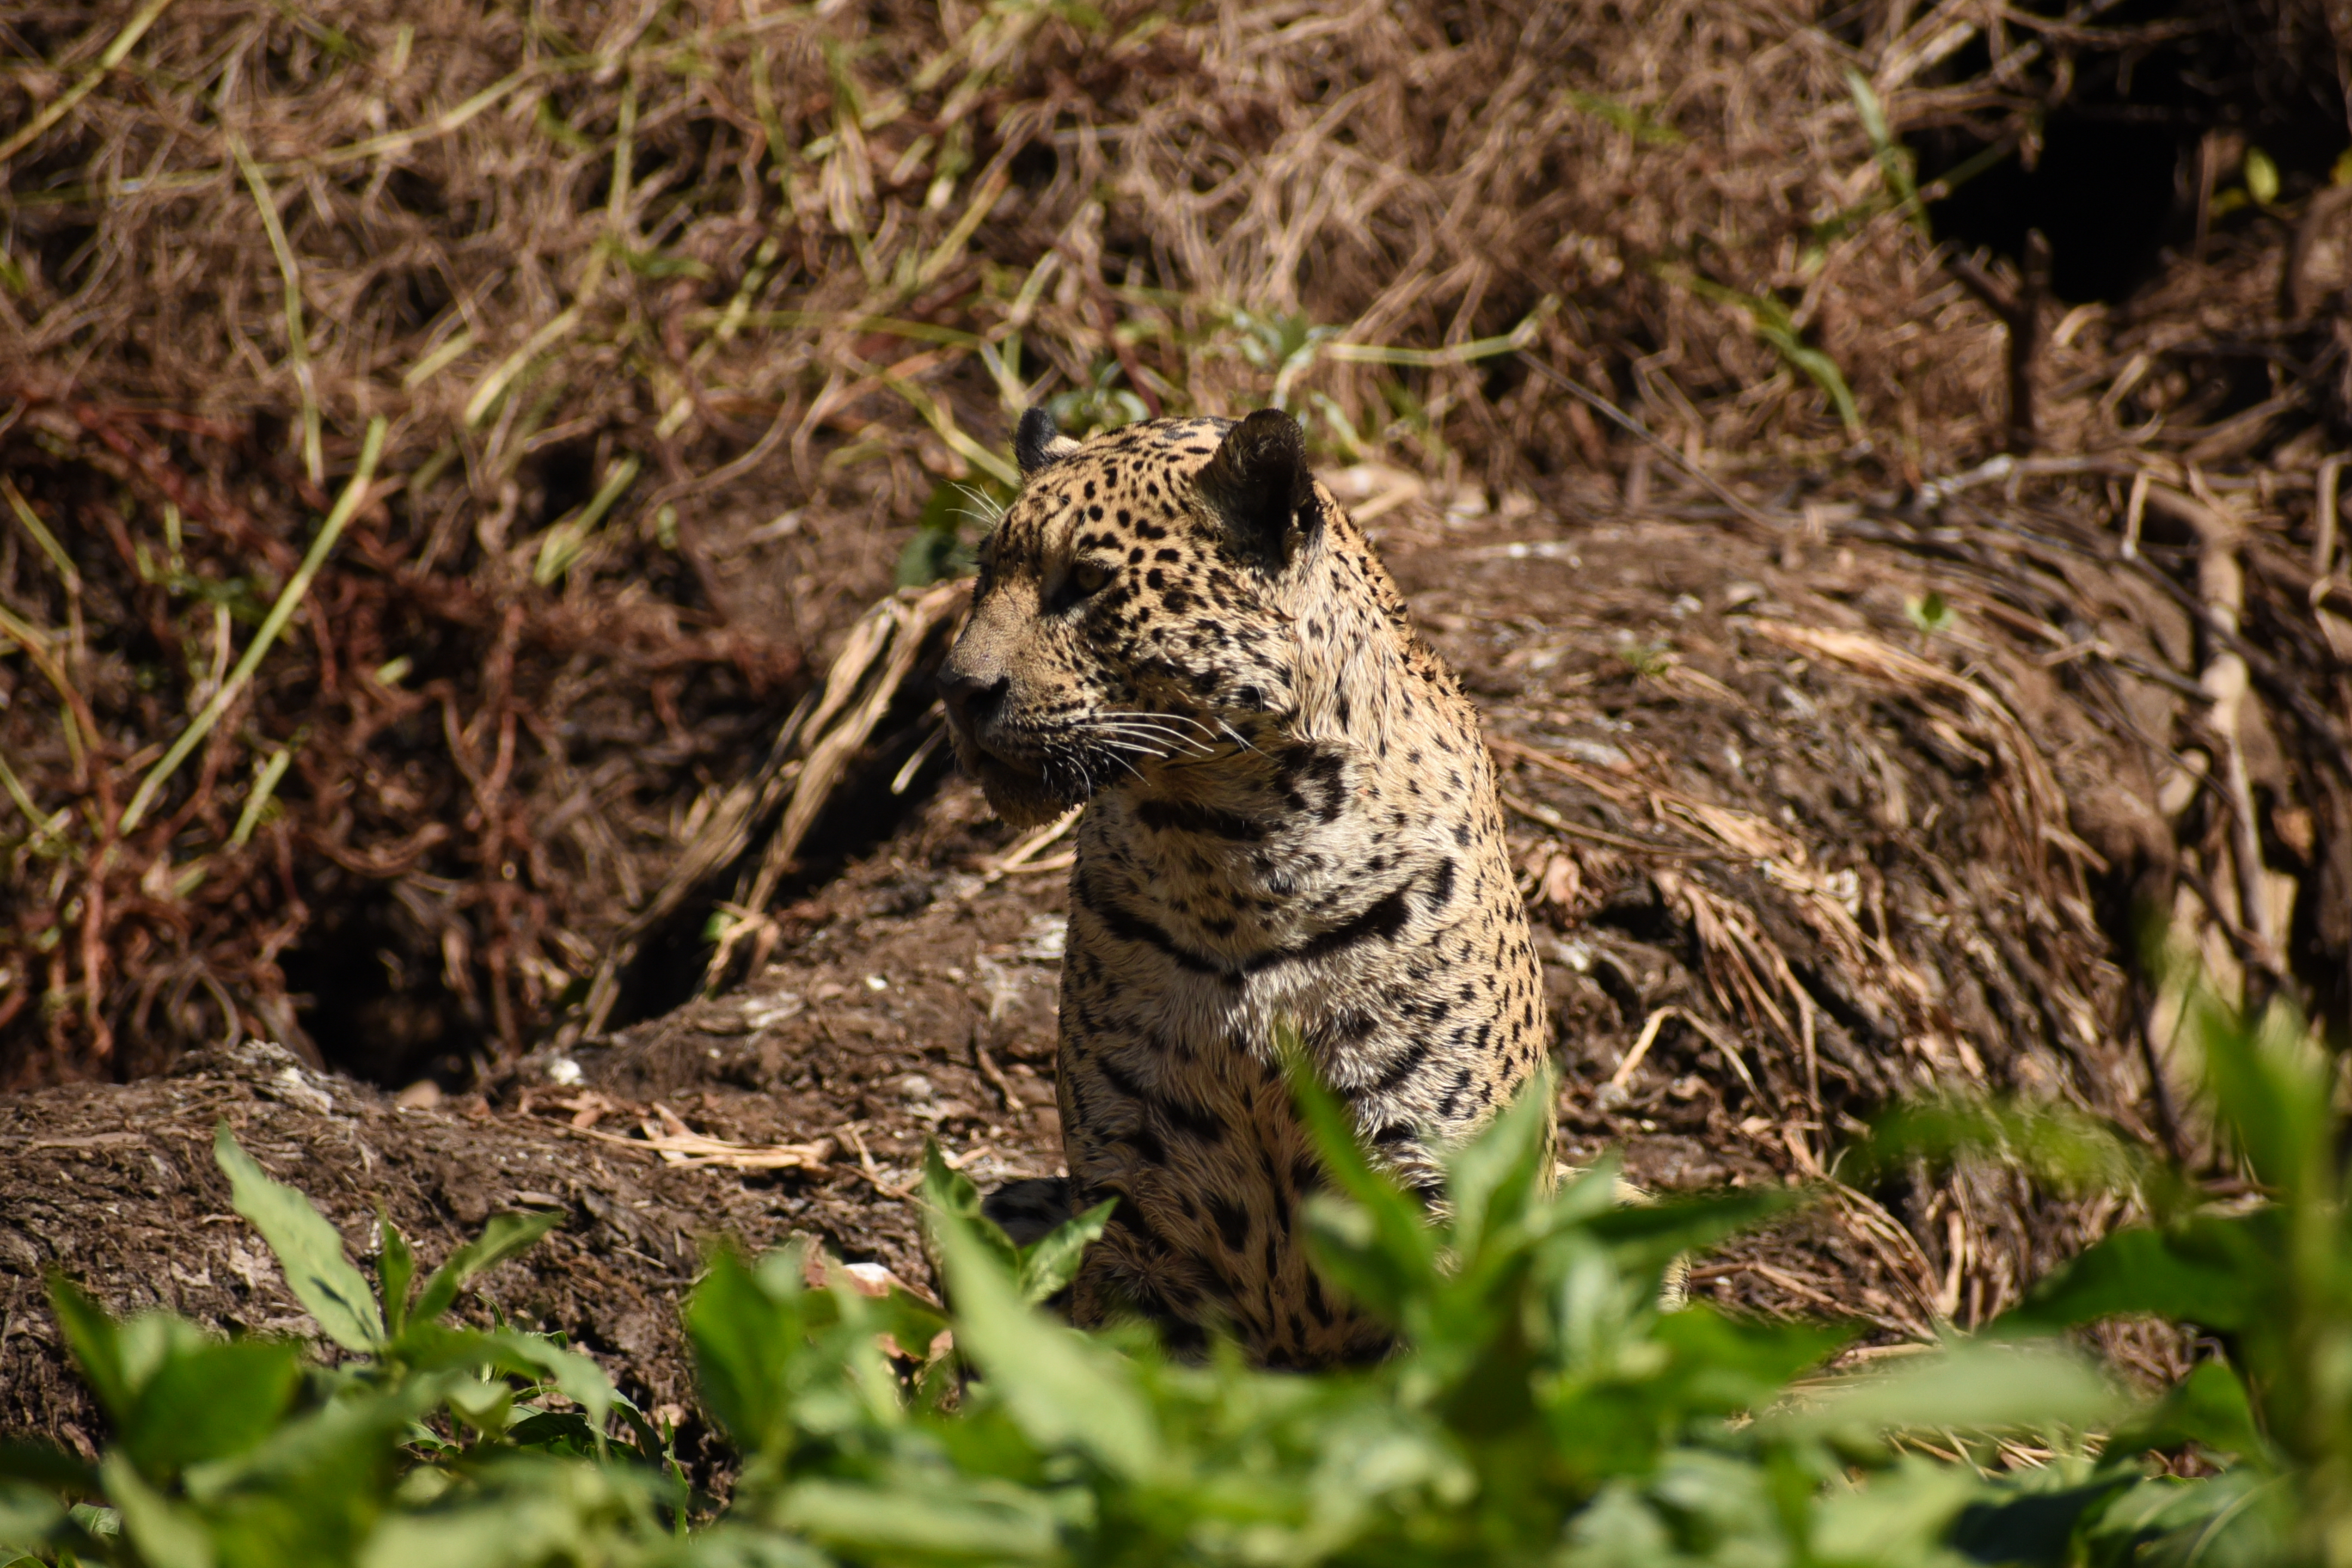
Jaguar: Kasimir